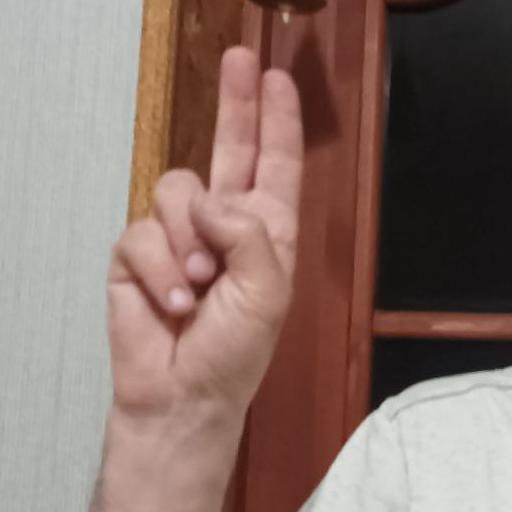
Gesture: two_up